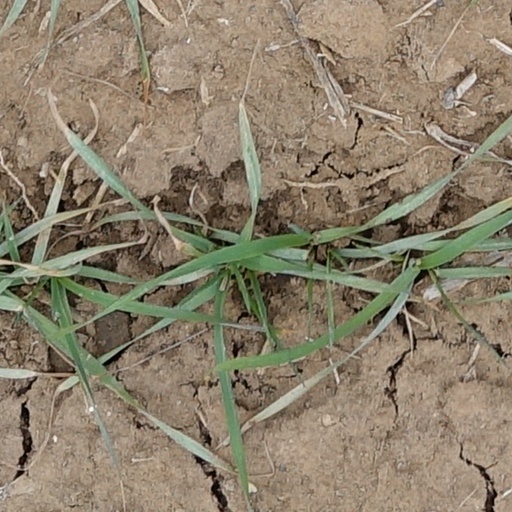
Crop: wheat